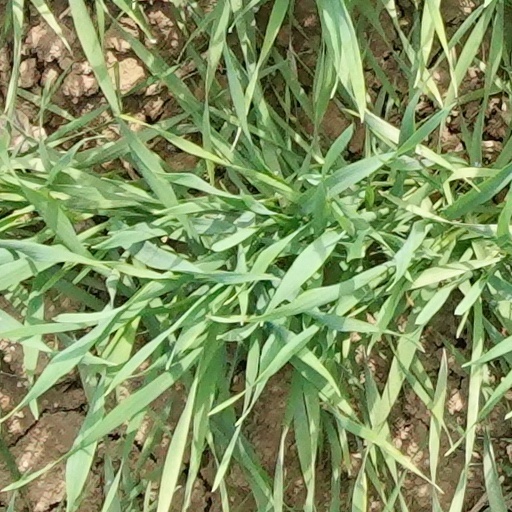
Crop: wheat